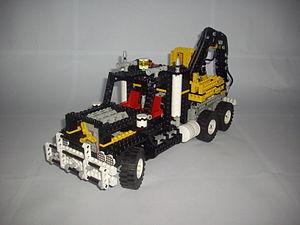
Lego Technic 8868 le grumier pneumatique
Lego Technic est une gamme du jouet Lego détenu par The Lego Group lancée en 1977.